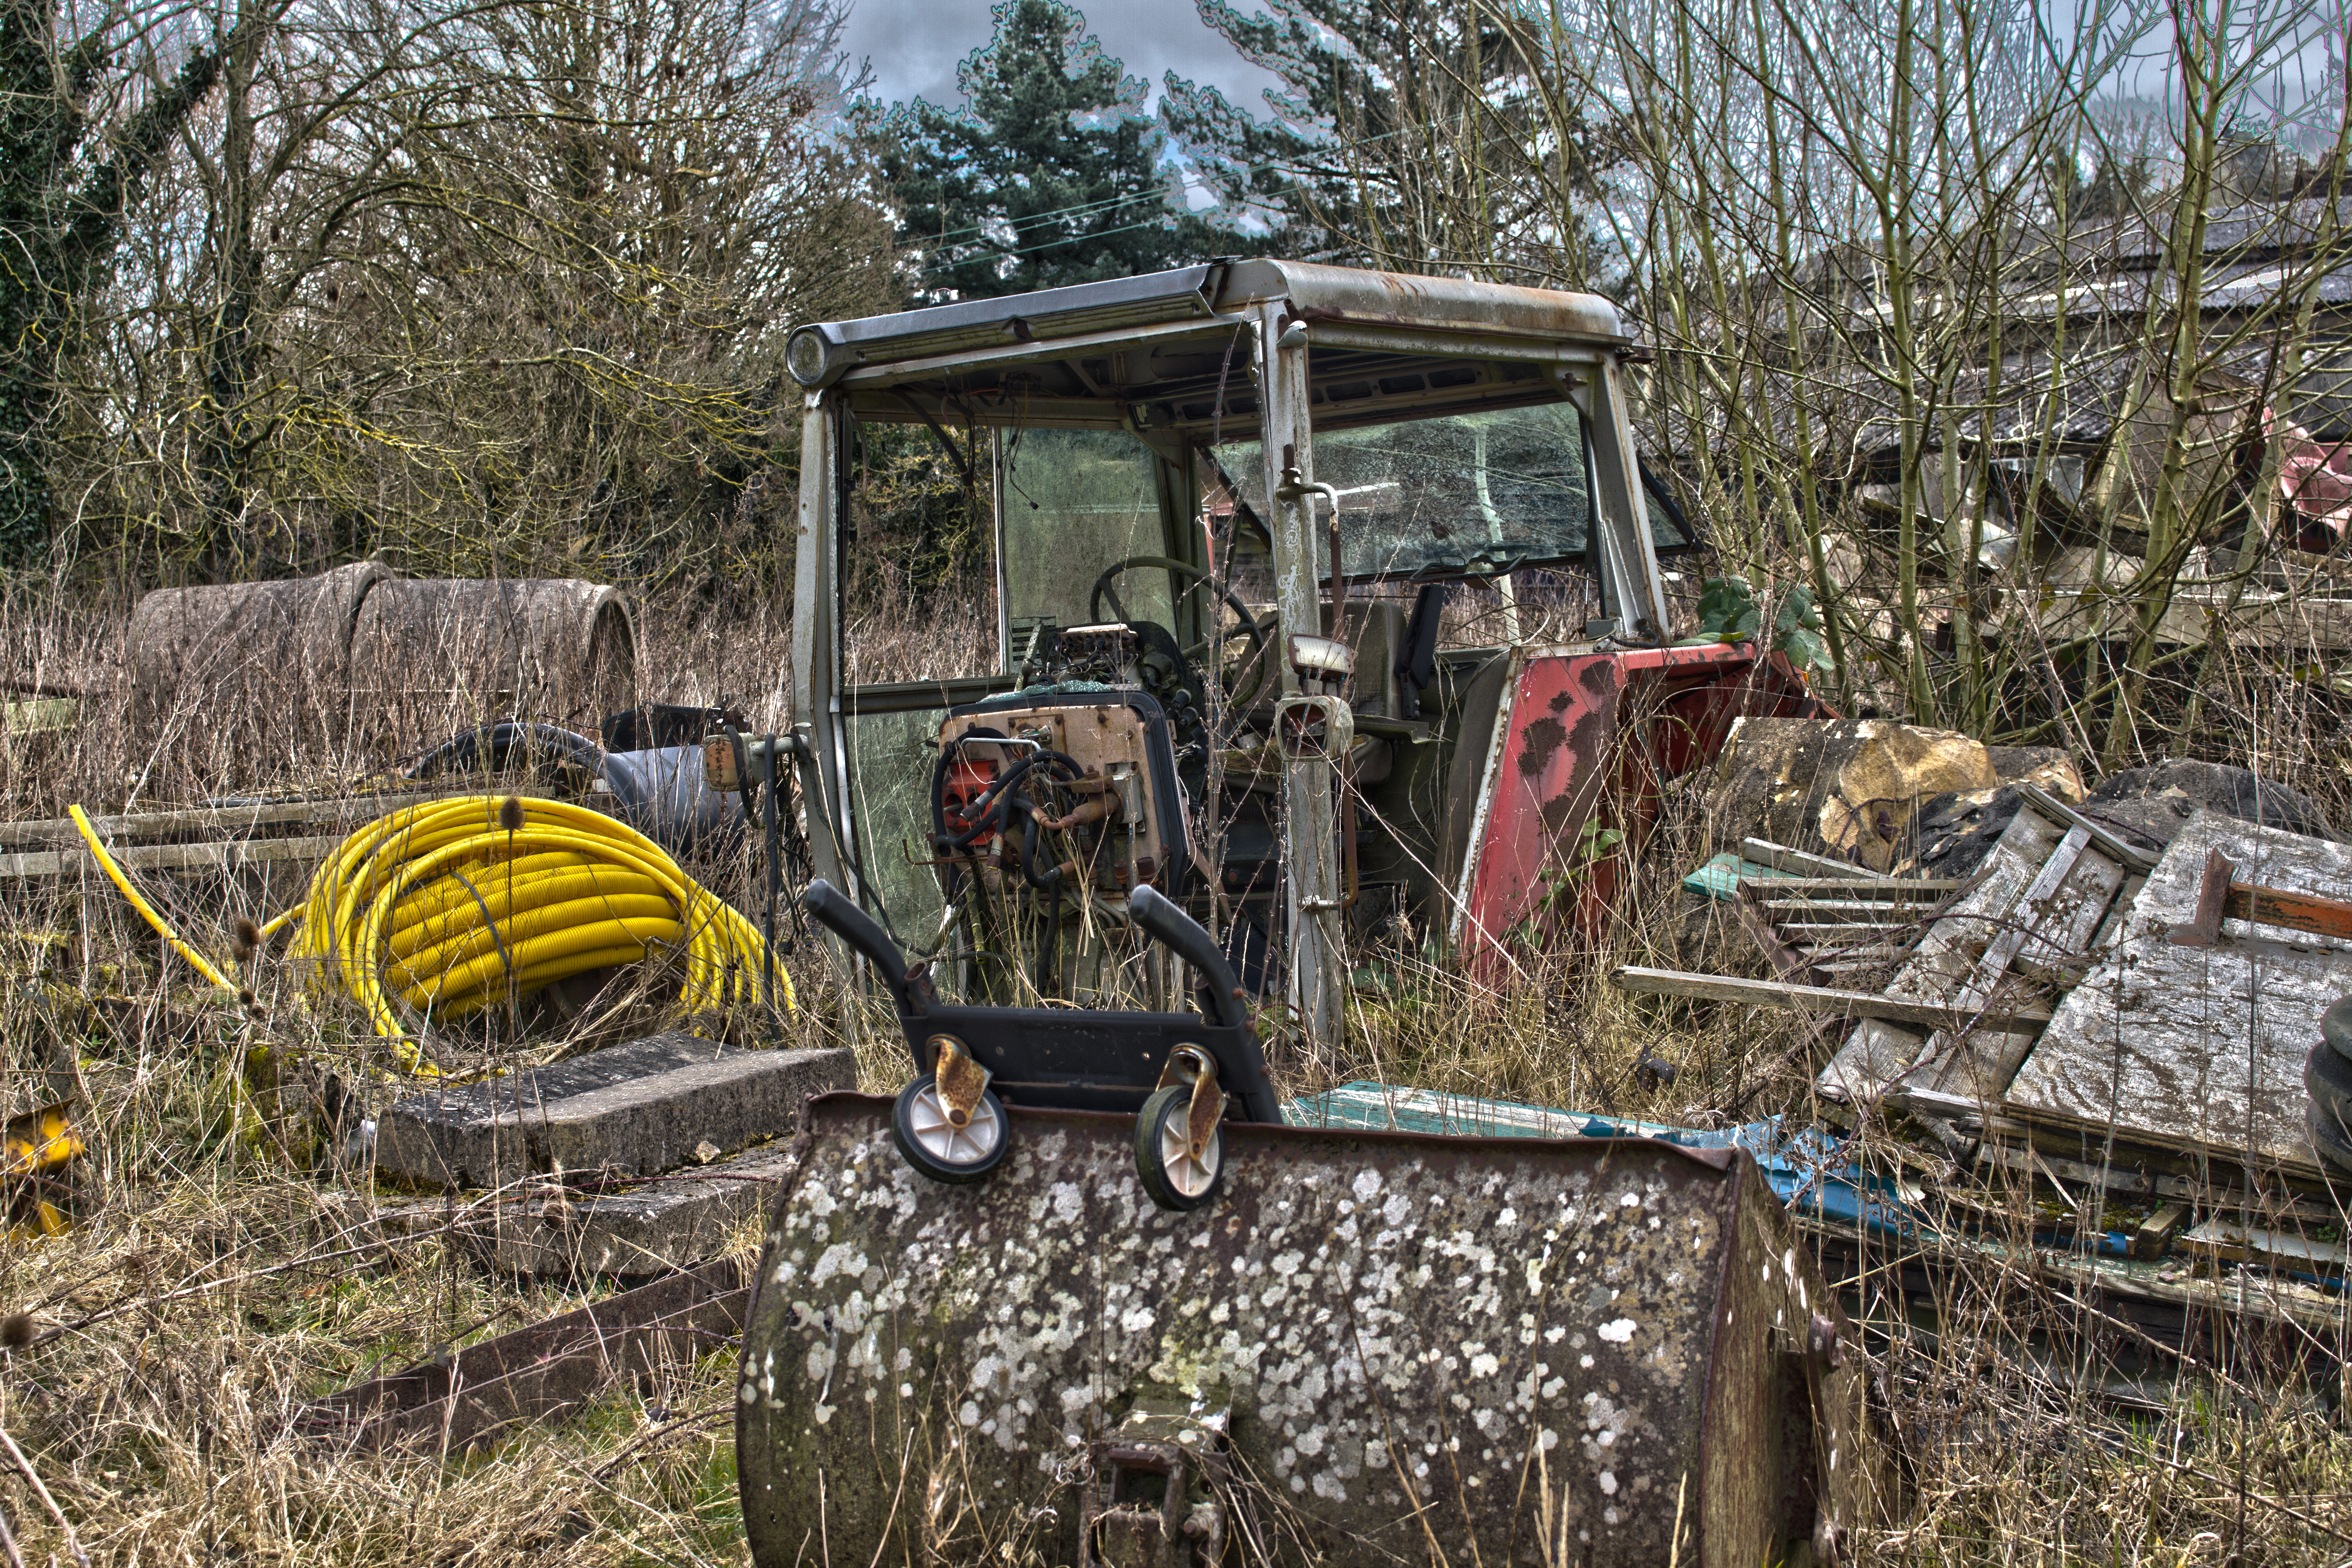
vehicle, uk, peterborough